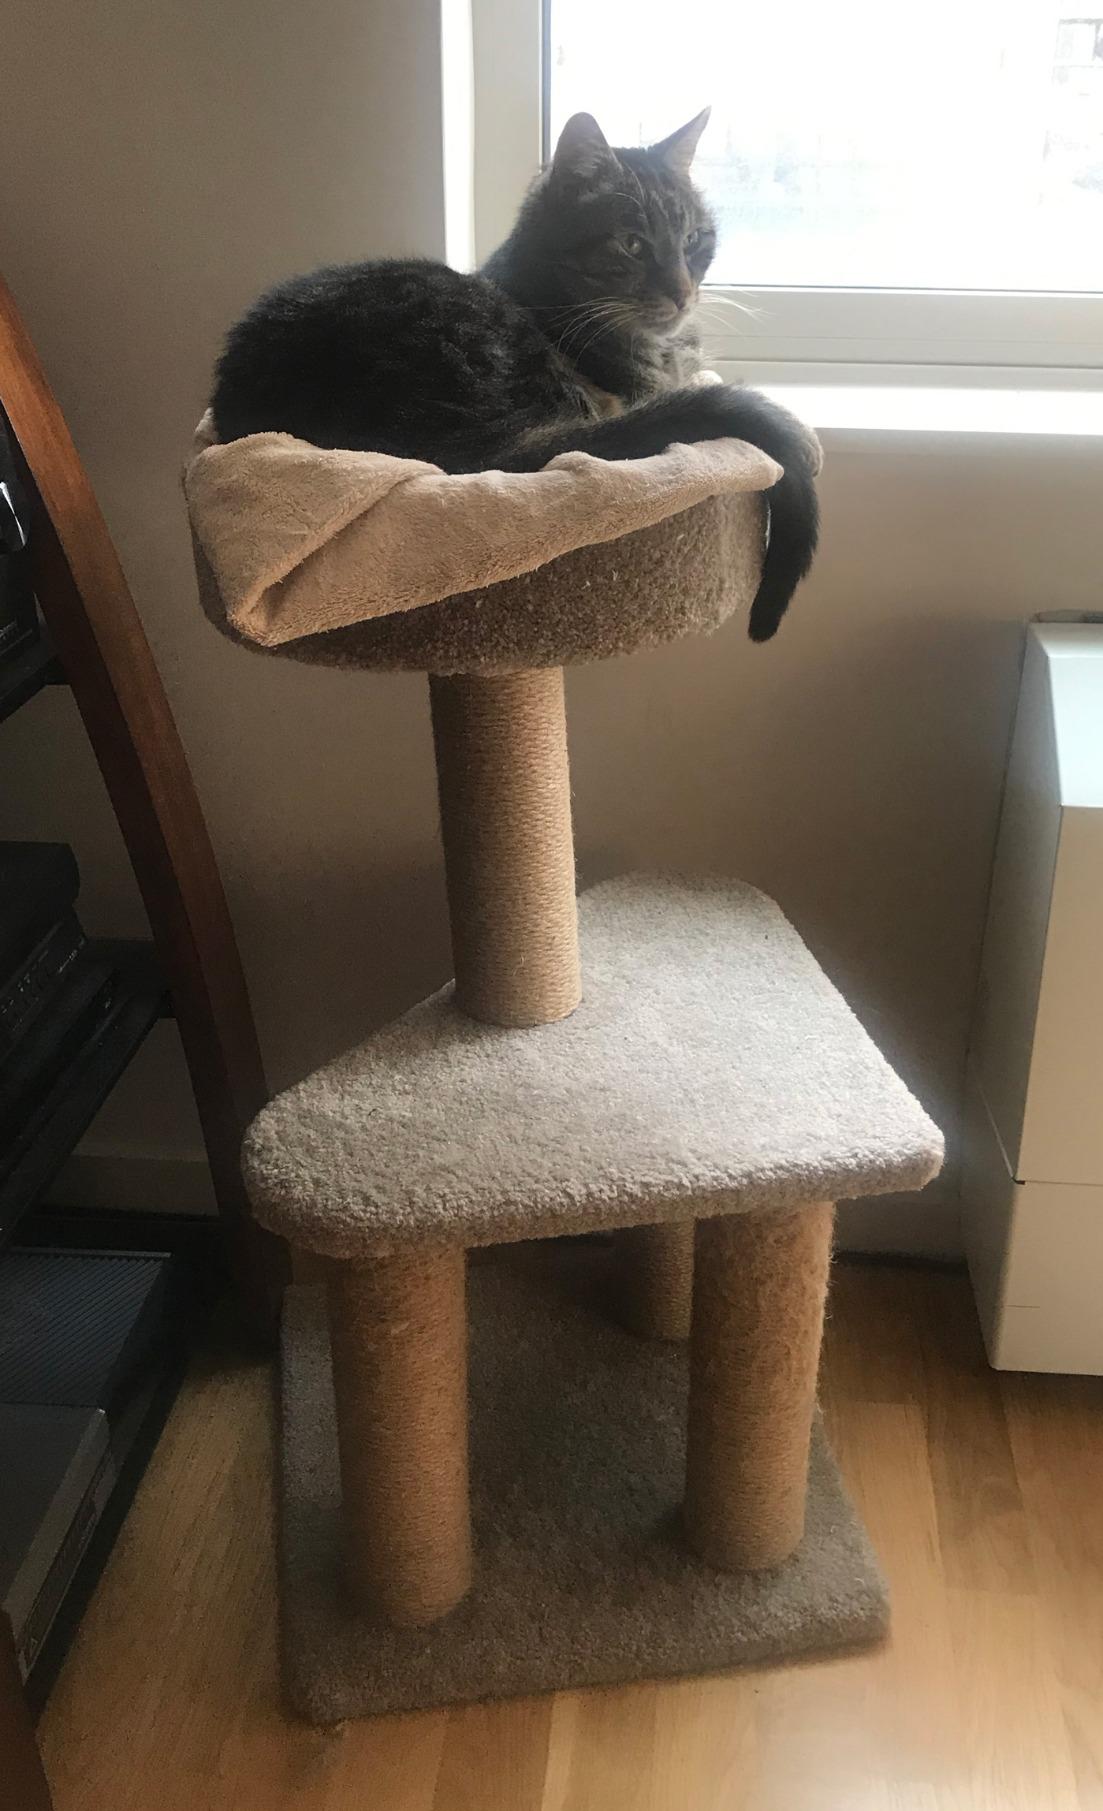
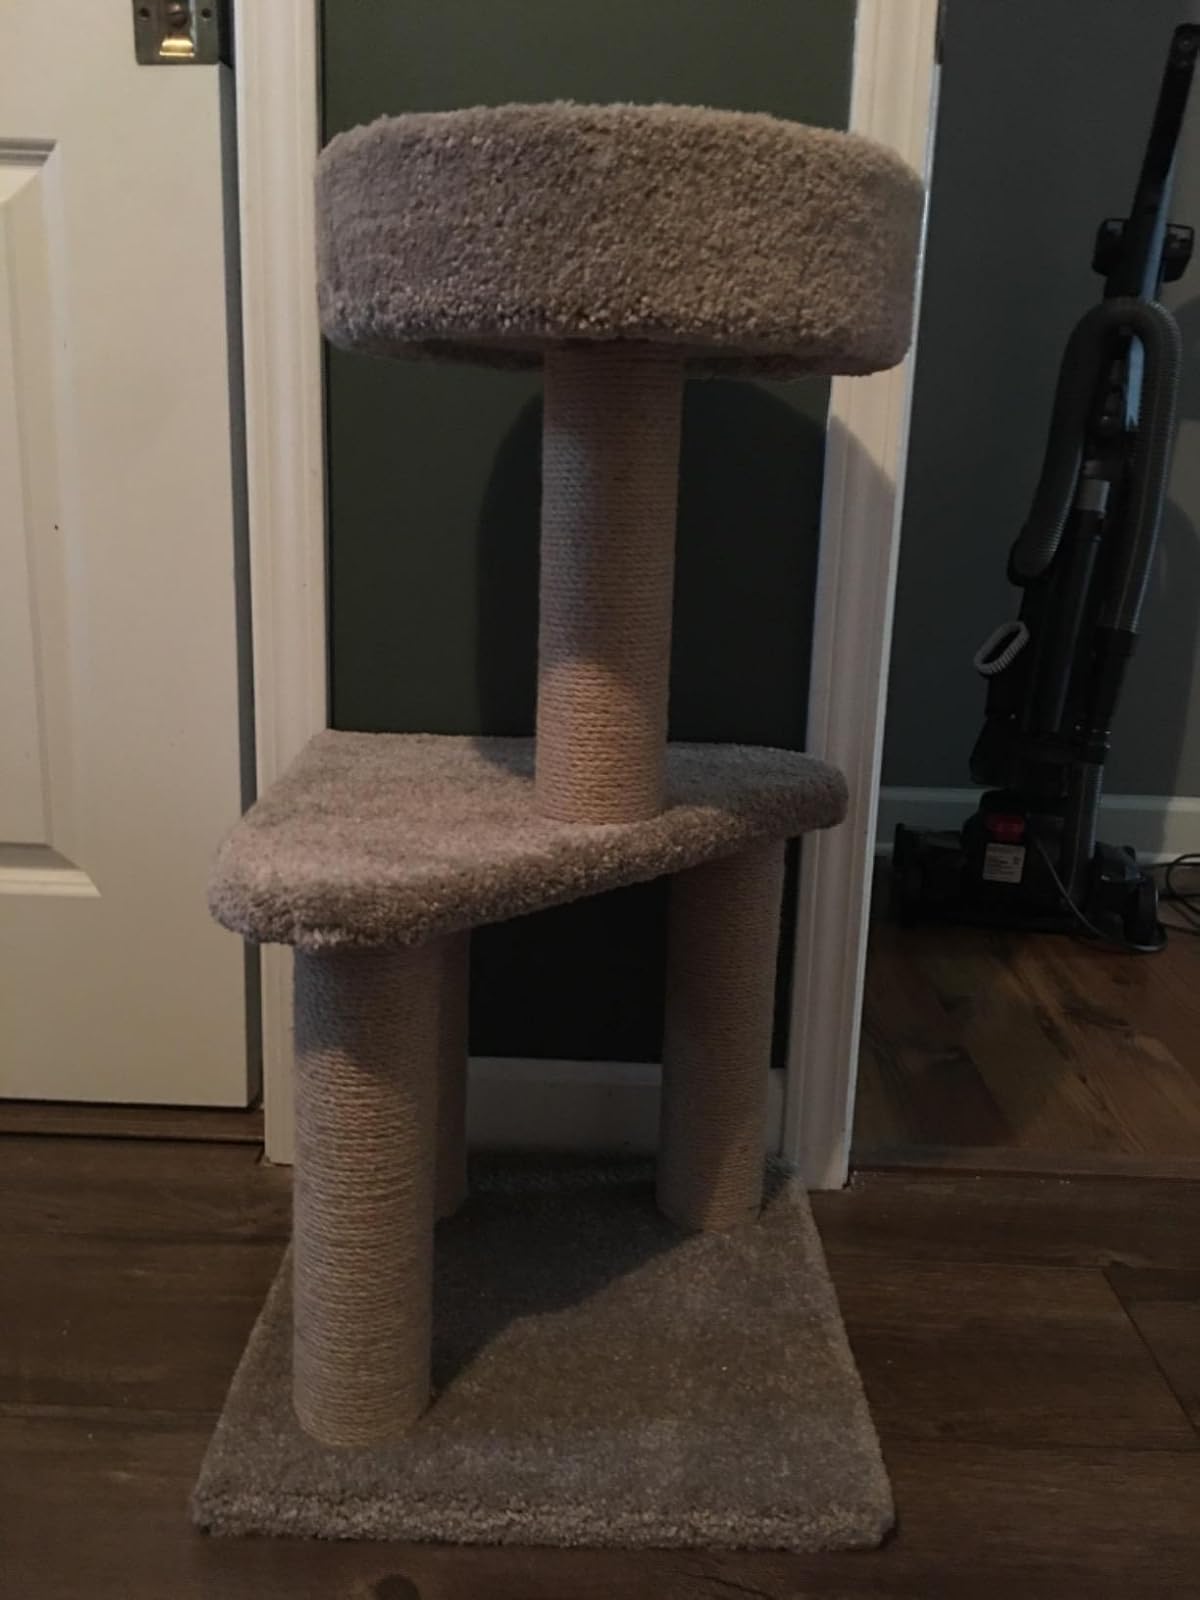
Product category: items_cat tree
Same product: yes